PAOK FC

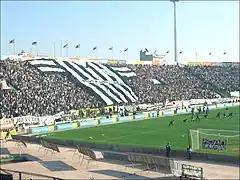
Big shirt in Toumba stadium

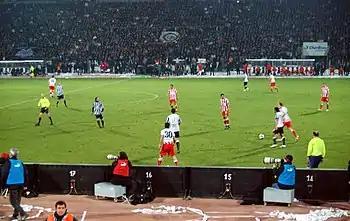
PAOK 1–0 Olympiacos, 2009 Greek Cup quarter-final

PAOK FC is the most widely supported football club in Northern Greece and with the 3rd largest fanbase in the country, according to the latest polls and researches.